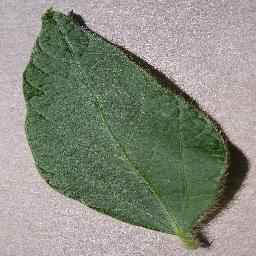
Label: Soybean___healthy